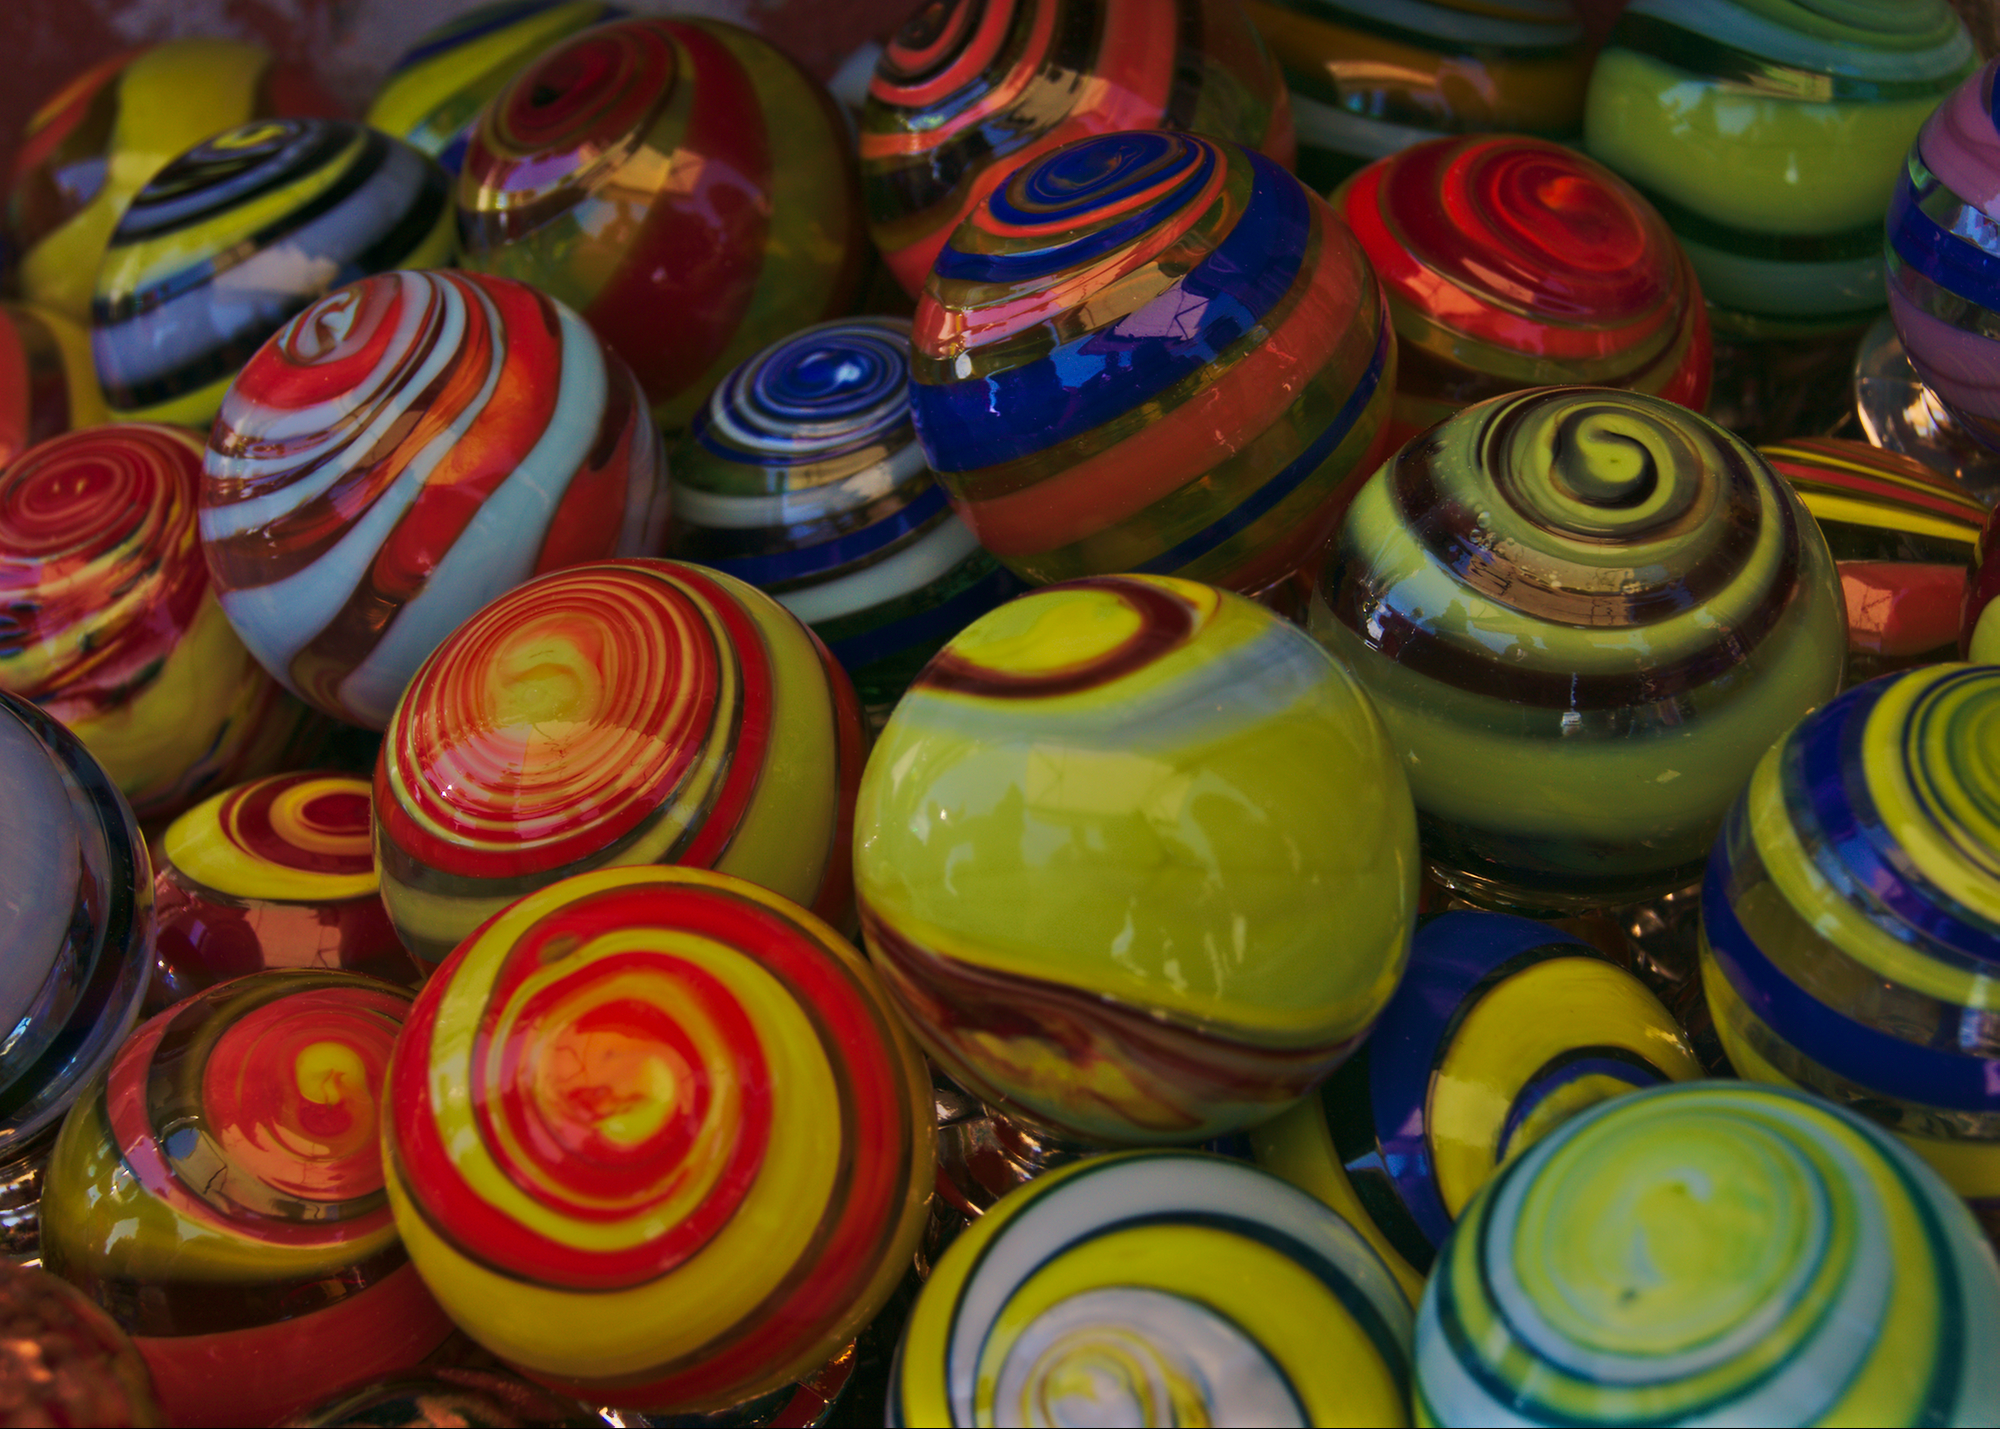
glass, food, color, yellow, toy, art, marble, burano